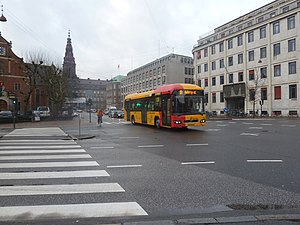
Linje 1A / Fakta
I 2011 kørte en hybridbus som forsøg på linje 1A, her på Holmens Kanal.[20]
Linje 1A er en buslinje i København, der kører mellem Avedøre st. og Hellerup st. Linjen er en del af Movias A-busnet og er udliciteret til Arriva, der driver linjen fra sit garageanlæg Ryvang. Med ca. 9,8 mio. passagerer i 2019 er den en af de mest benyttede af Movias buslinjer. Linjen betjener blandt andet Hvidovre, Vigerslev, Vesterbro, Nørrebro, Østerbro og Hellerup.